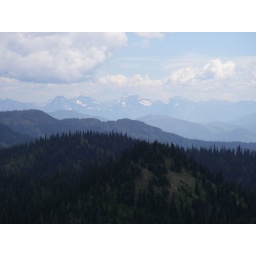
the white tip mountains in the background are part of Glacier